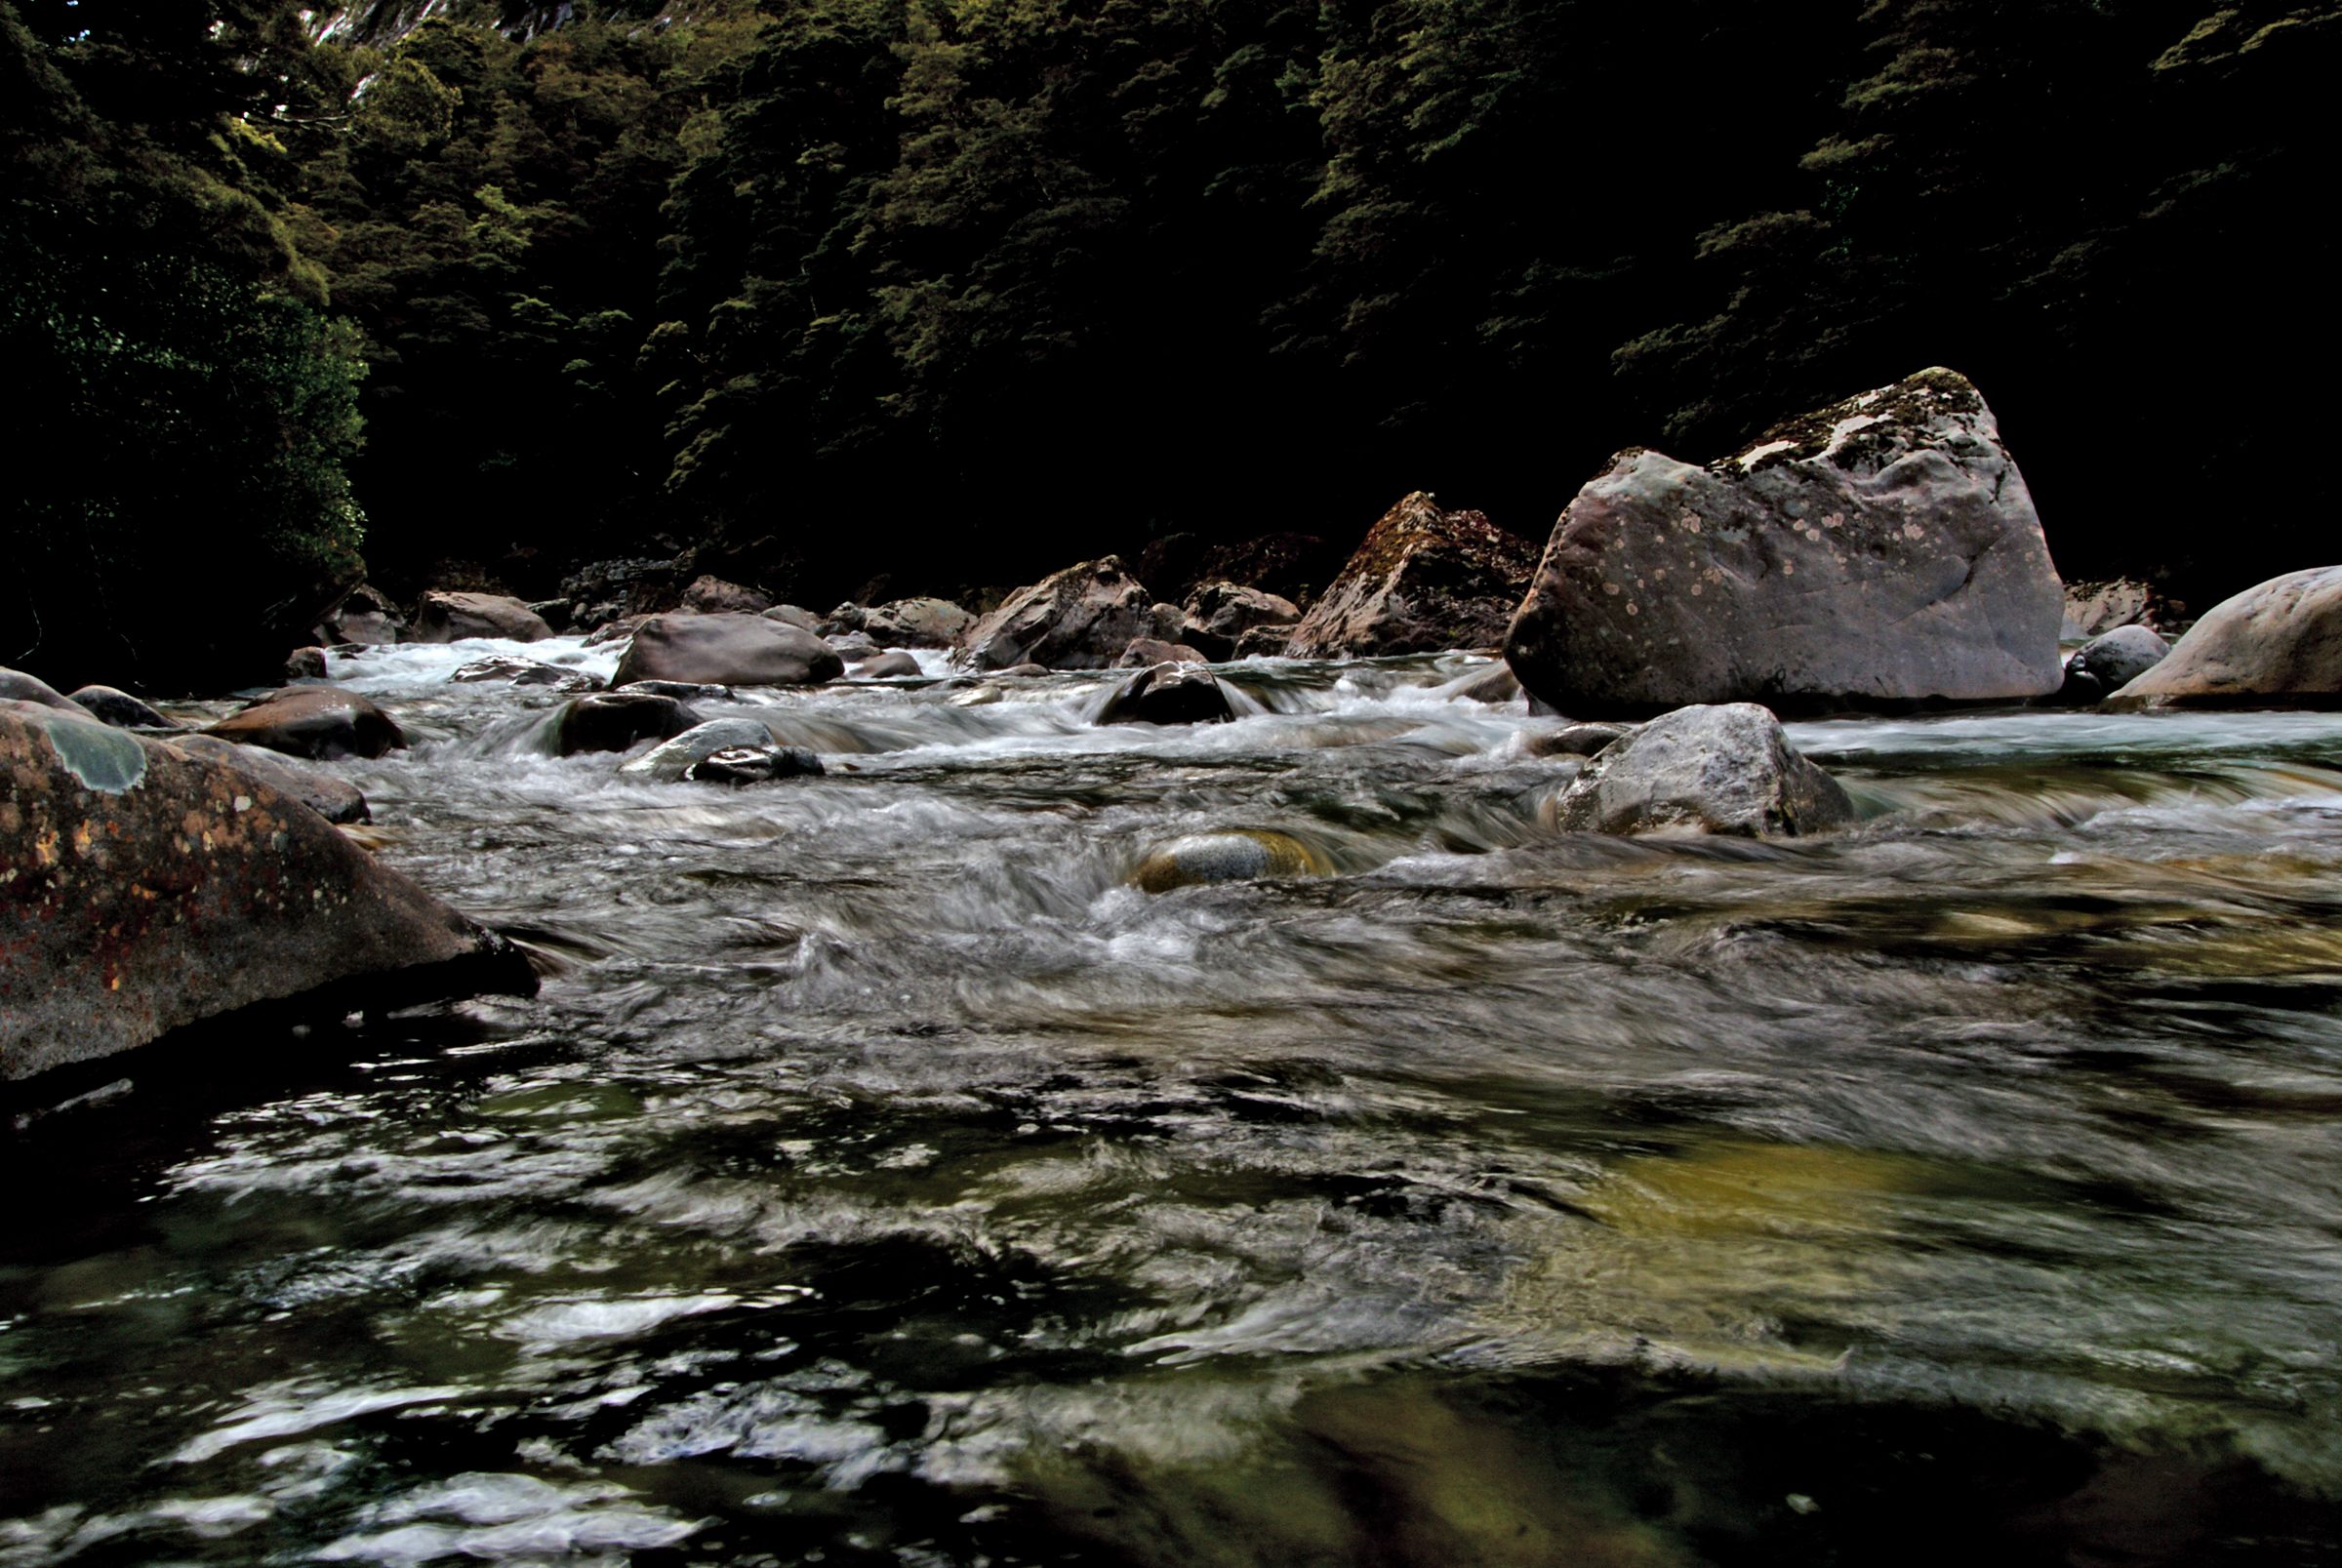
water, nature, rock, waterfall, creek, wilderness, river, stream, reflection, autumn, rapid, body of water, flickrelite, hollyfordriver, worldheritagesite, flowingwater, water feature, landform, geographical feature